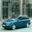
Label: automobile